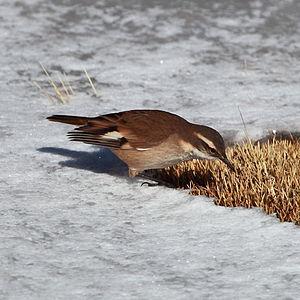
La province de Jujuy est une province argentine, située dans le nord-ouest du pays, limitée à l'est et au sud par la province de Salta, à l'ouest par le Chili et au nord par la Bolivie. Sa capitale est San Salvador de Jujuy.
Le Cinclode à ailes blanches, aussi appelé Cinclode marron, est une espèce de passereaux de la famille des Furnariidae. Il a été décrit par Philippi en 1857.
La province de Tucumán est une province de l'Argentine située au nord-ouest du pays. Elle a pour capitale la ville de San Miguel de Tucumán.